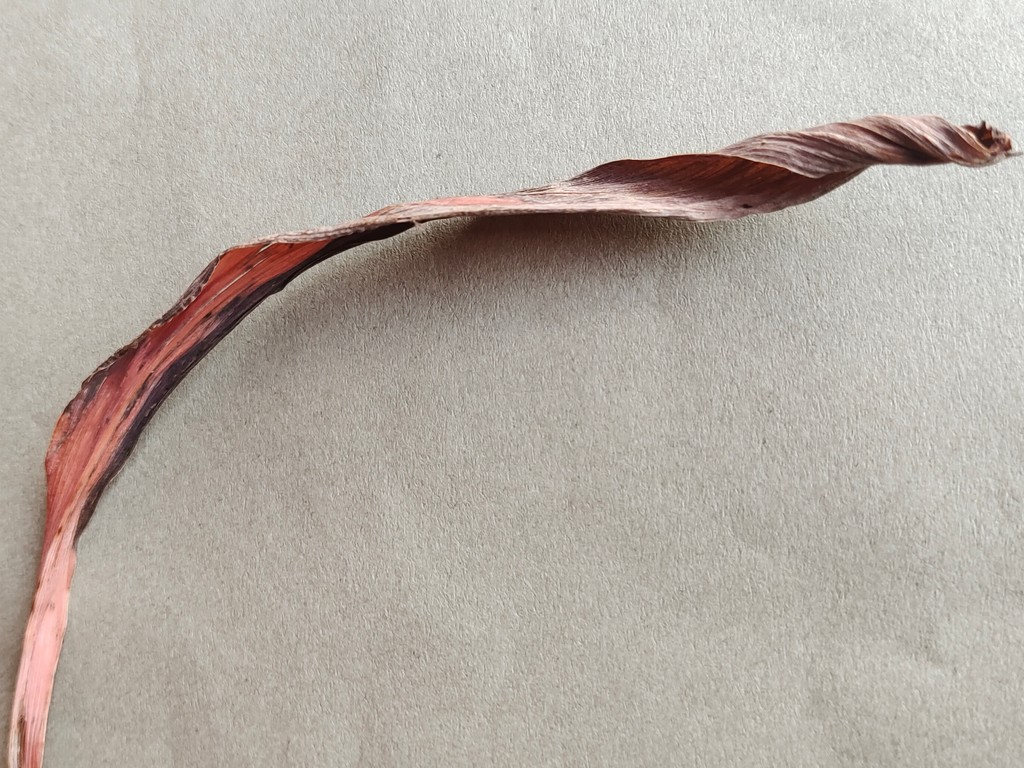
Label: Dried